Irwin Kula

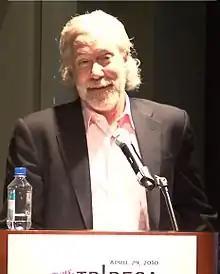
Rabbi Irwin Kula at Tribeca Disruptive Innovation Awards 2010

Irwin Kula (born November 29, 1957) is an American rabbi and author, currently serving as the president of the National Jewish Center for Learning and Leadership (CLAL). In 2008, he was listed as 7th in "Newsweek"’s “50 most influential rabbis” list, and the following year he was listed as #10.